Kryspinów

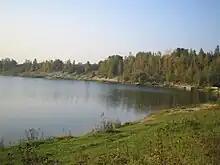
Kryspinów lake

Kryspinów is a village in the administrative district of Gmina Liszki, within Kraków County, Lesser Poland Voivodeship, in southern Poland. It lies approximately south-east of Liszki and west of the regional capital Kraków.